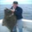
Label: flatfish